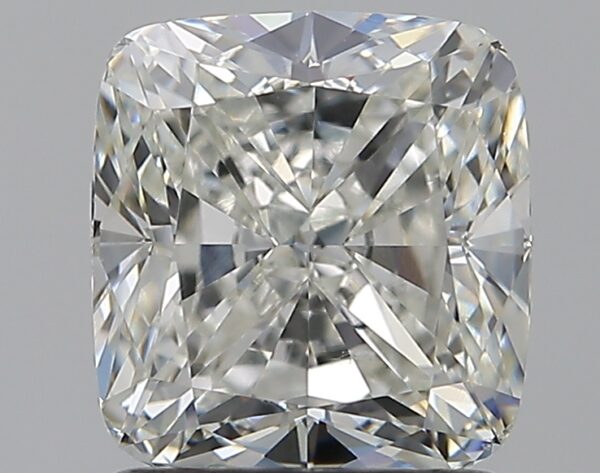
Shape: cushion
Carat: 1.6
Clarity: VS2
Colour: I
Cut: EX
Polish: EX
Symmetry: EX
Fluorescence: N
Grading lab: GIA
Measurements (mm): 6.59 x 6.21 x 4.33